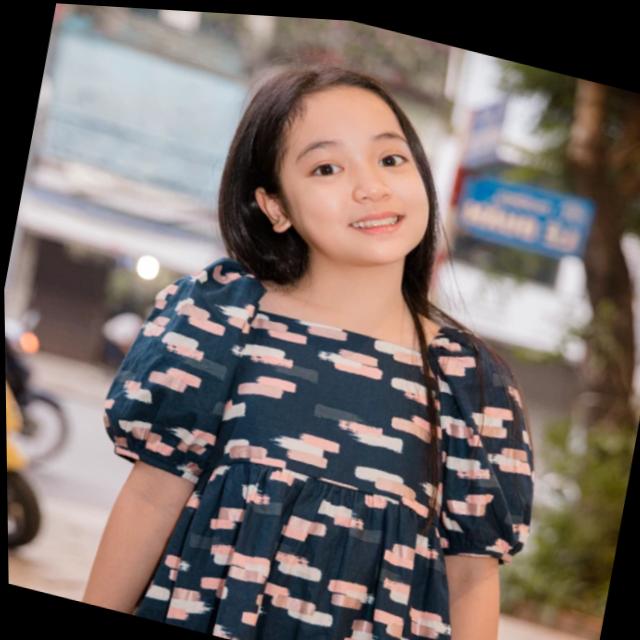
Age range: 0-12